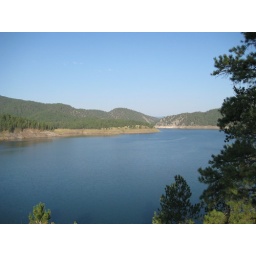
a lake in the black hills